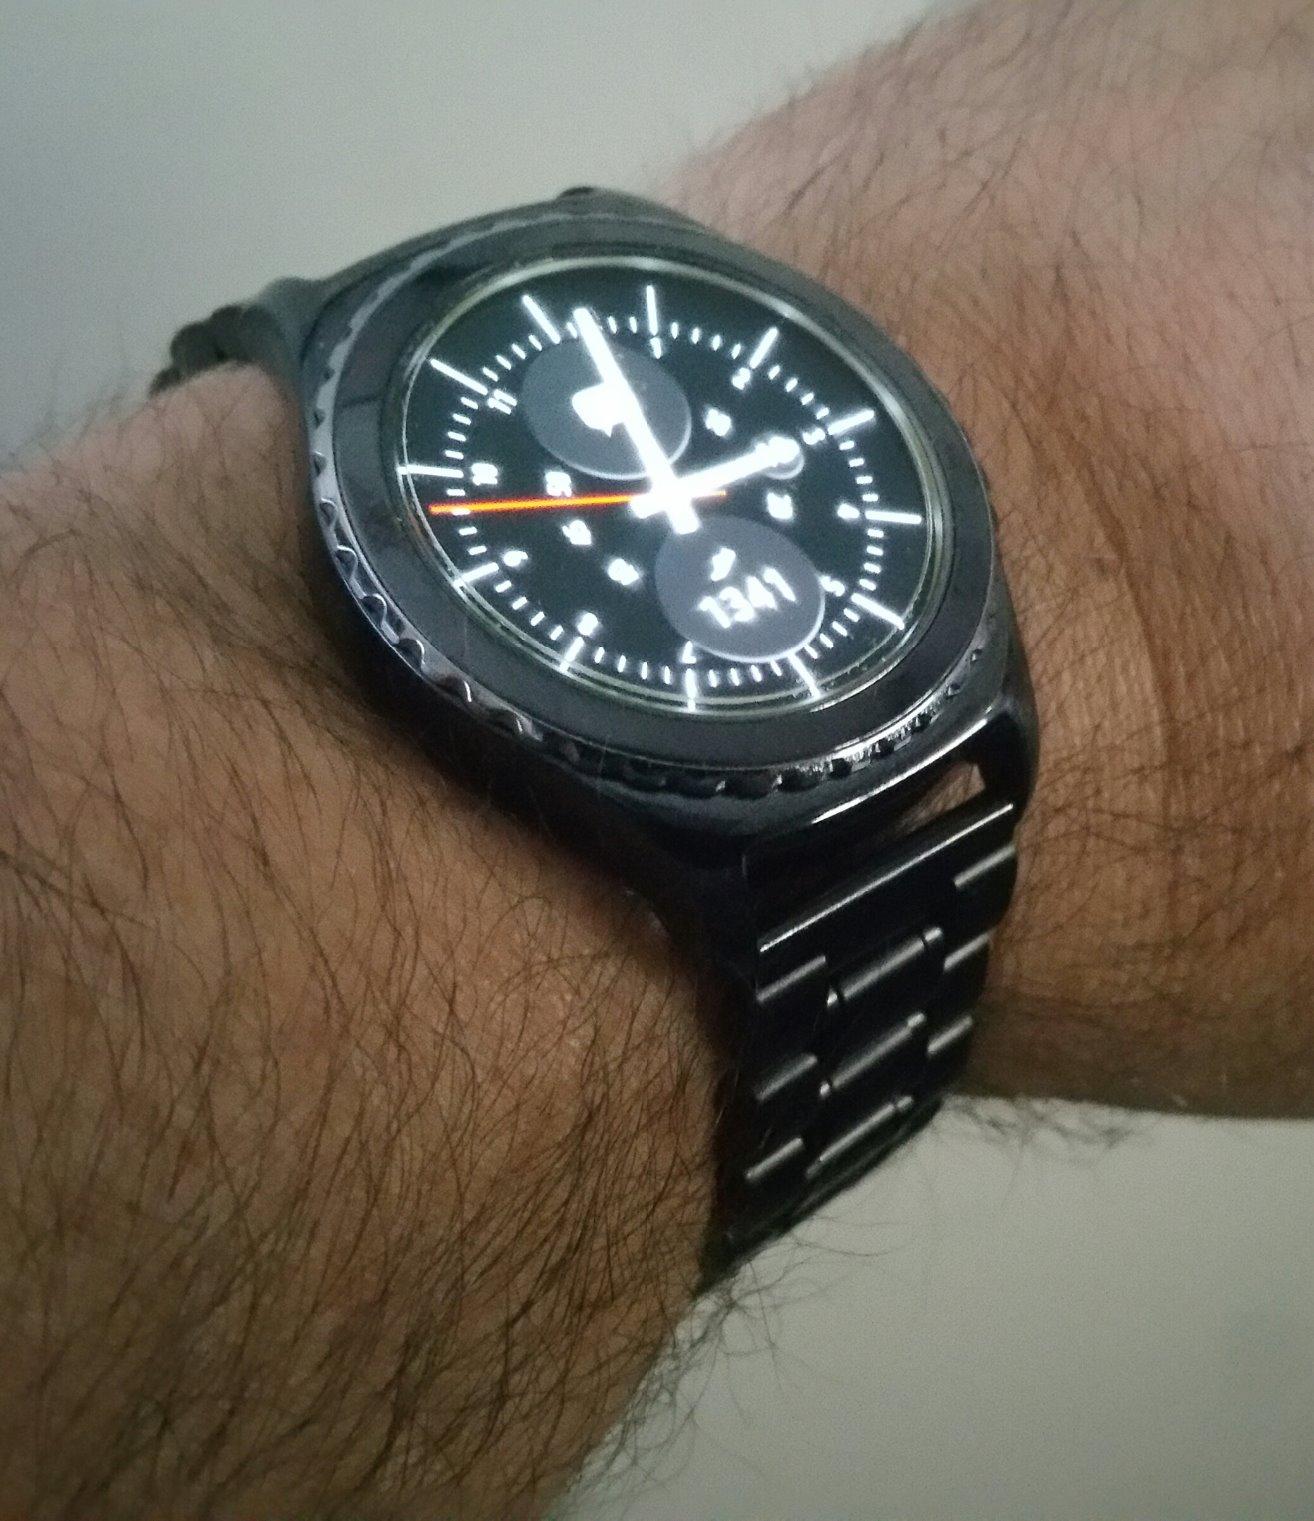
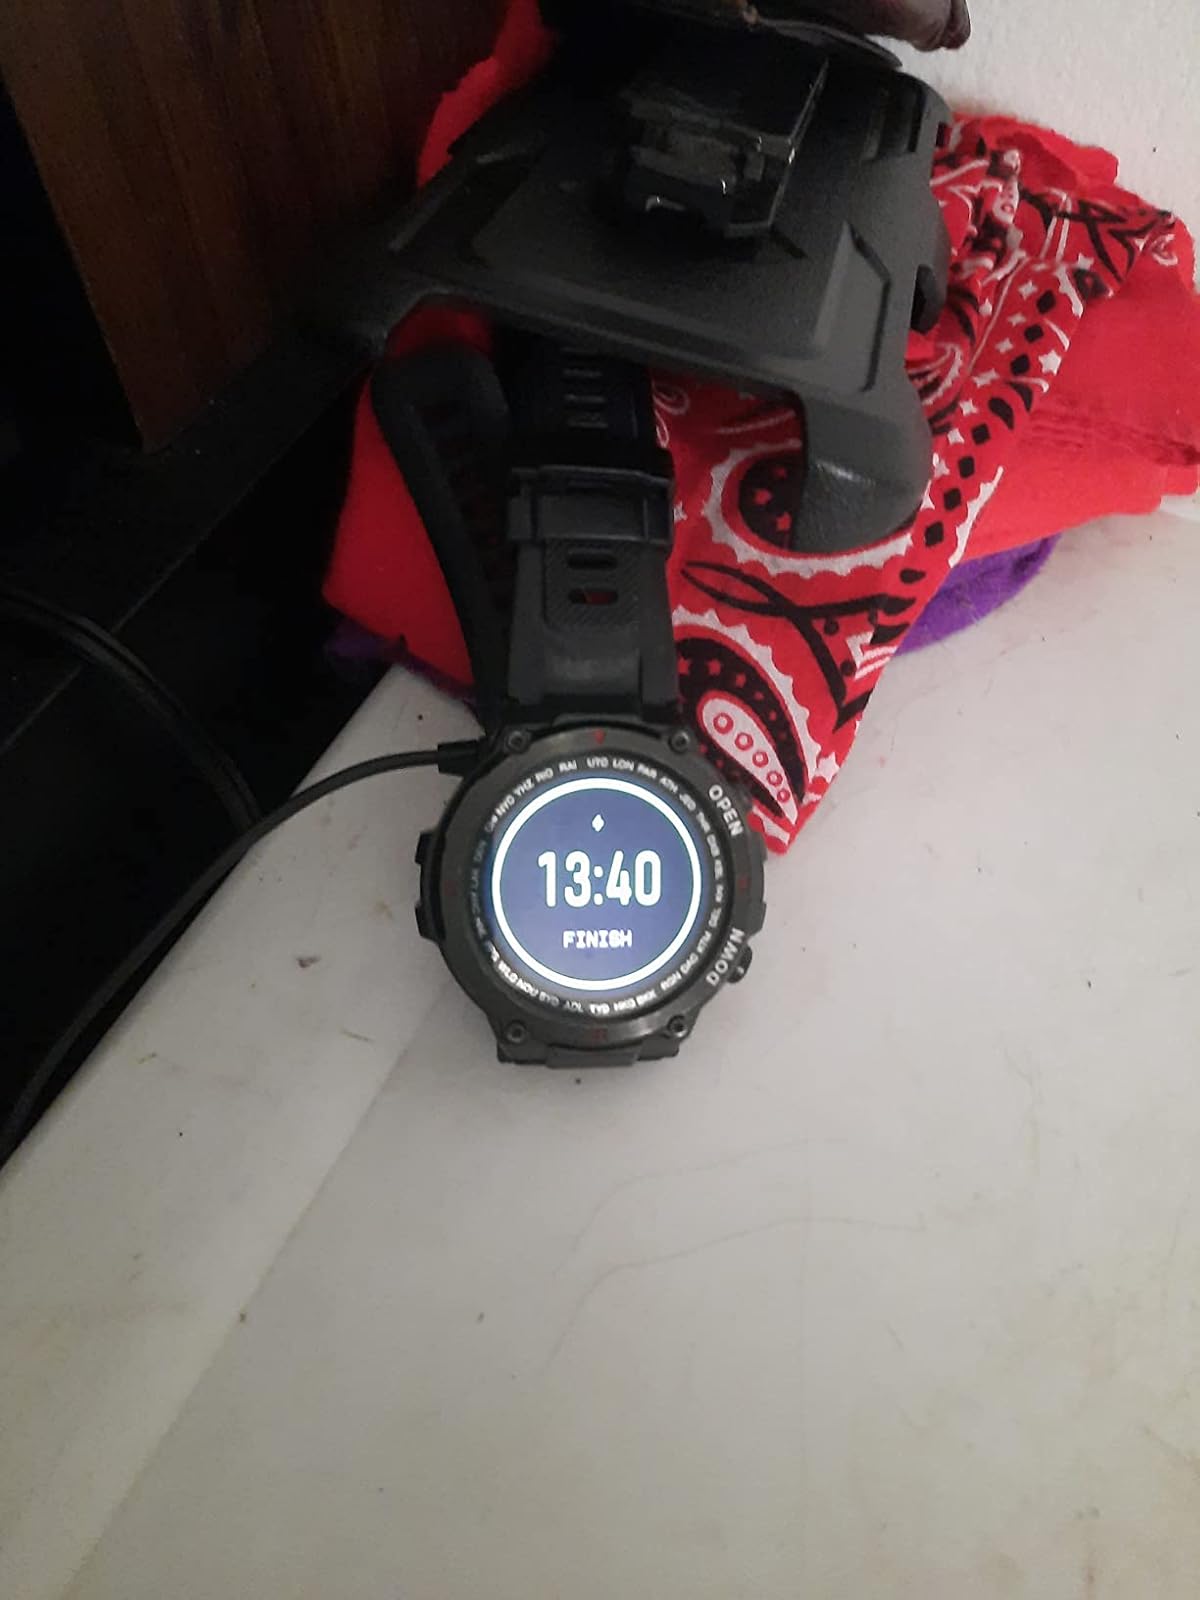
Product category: smartwatch
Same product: no